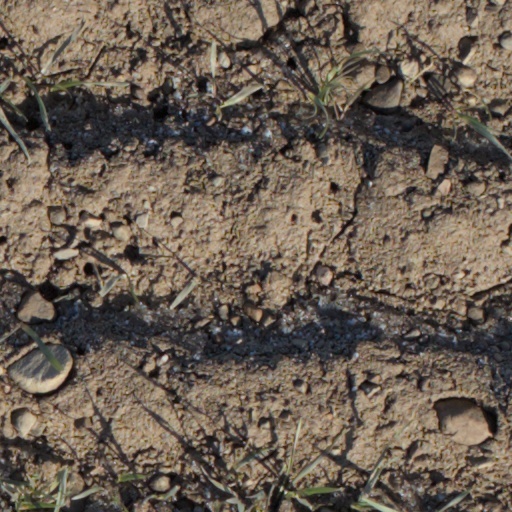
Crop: wheat